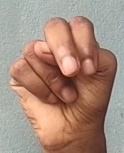
ASL sign: N